Bill Hayes (pharmacist)

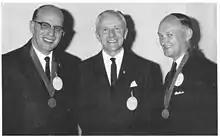
From L-R: S. Willam (Bill) Hayes, G. Ronald Davies (Director of Evans Medical Australia), P. Lance Jeffs

S.W. ('Bill') Hayes is an Australian pharmacist who won the Society of Hospital Pharmacists of Australia Glaxo Medal of Merit in 1965 (jointly with Lance Jeffs). Hayes is also a Fellow of the Society of Hospital Pharmacists of Australia and a Fellow of the Pharmaceutical Society of Australia. At the time of the award, Hayes was the Chief Pharmacist at Geelong Hospital in Victoria and Vice President of the Society of Hospital Pharmacists of Australia. He was also involved with the Society of Hospital Pharmacists at a state level for many years, including terms as Chairman of the Victorian branch.